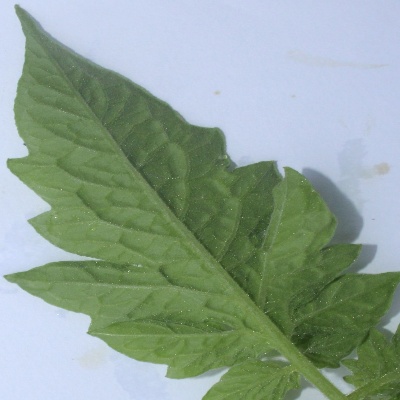
Crop: Tomato
Condition: healthy